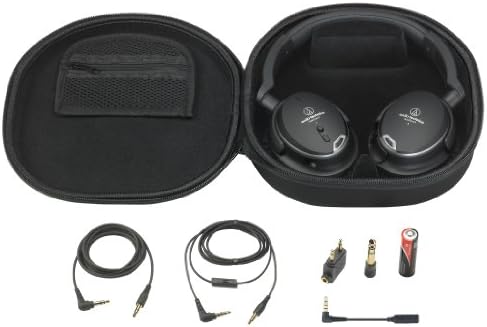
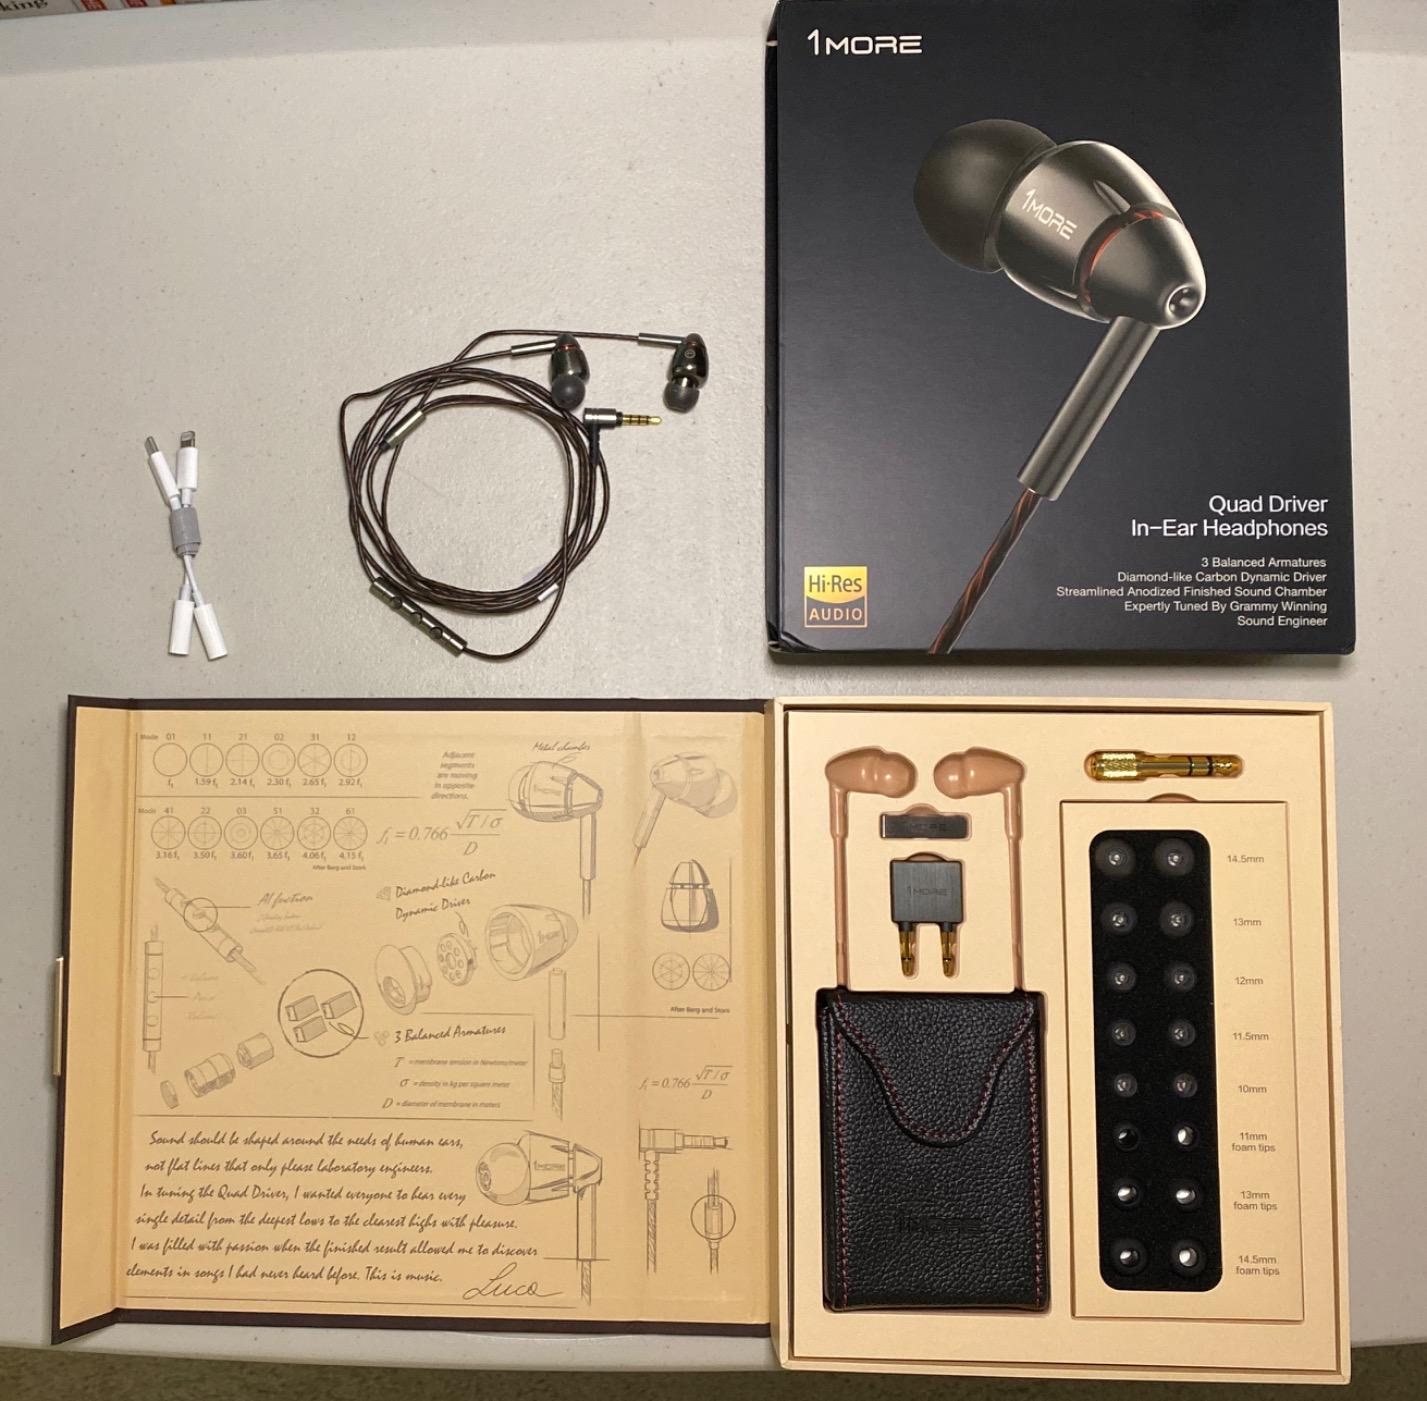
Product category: headphones
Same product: no